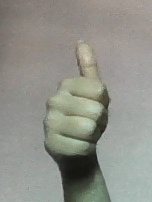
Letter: aleff